Indianapolis 500 traditions

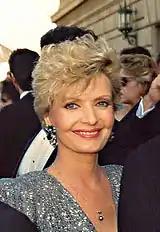
Florence Henderson

Starting in 1974, the Indy 500 was moved to the Sunday of Memorial Day weekend. As a gesture, the Speedway added an invocation to the pre-race ceremonies. In most years since 1980, the Speedway has invited a representative of the Roman Catholic Archdiocese of Indianapolis. In selected years, others have been invited including nationally famous clergymen Oral Roberts and Billy Graham.